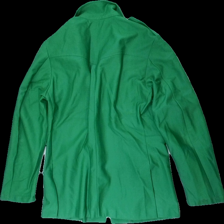
View: back
Type: Jacket
Category: Ladies
Brand: Not in the list
Brand text on label: toni-lee
Colors: Green
Material: 100% polyester
Cut: Regular
Size: 48
Season: All
Stains: Minor
Damage: fläck på högra armen
Damage location: bottom right
Damage 2: saknas 2 knappar
Damage 2 location: middle center
Price range: <50
Recommended usage: Export
Description: grön jacka, liten fläck på högra armen. saknas 2 knappar.
Comment: vintage